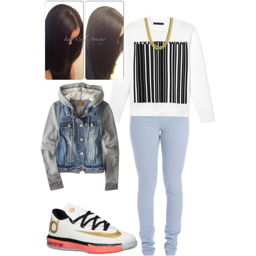
a fashion look featuring sweatshirts , vests and leggings .